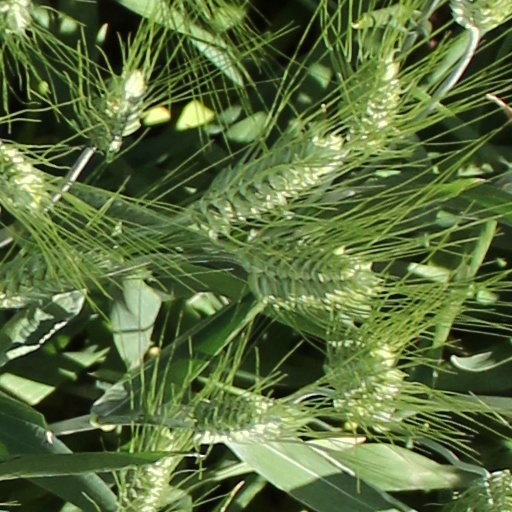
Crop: wheat